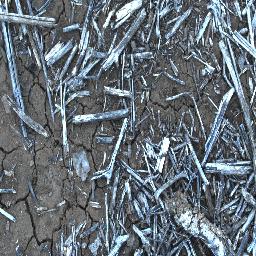
Label: negative